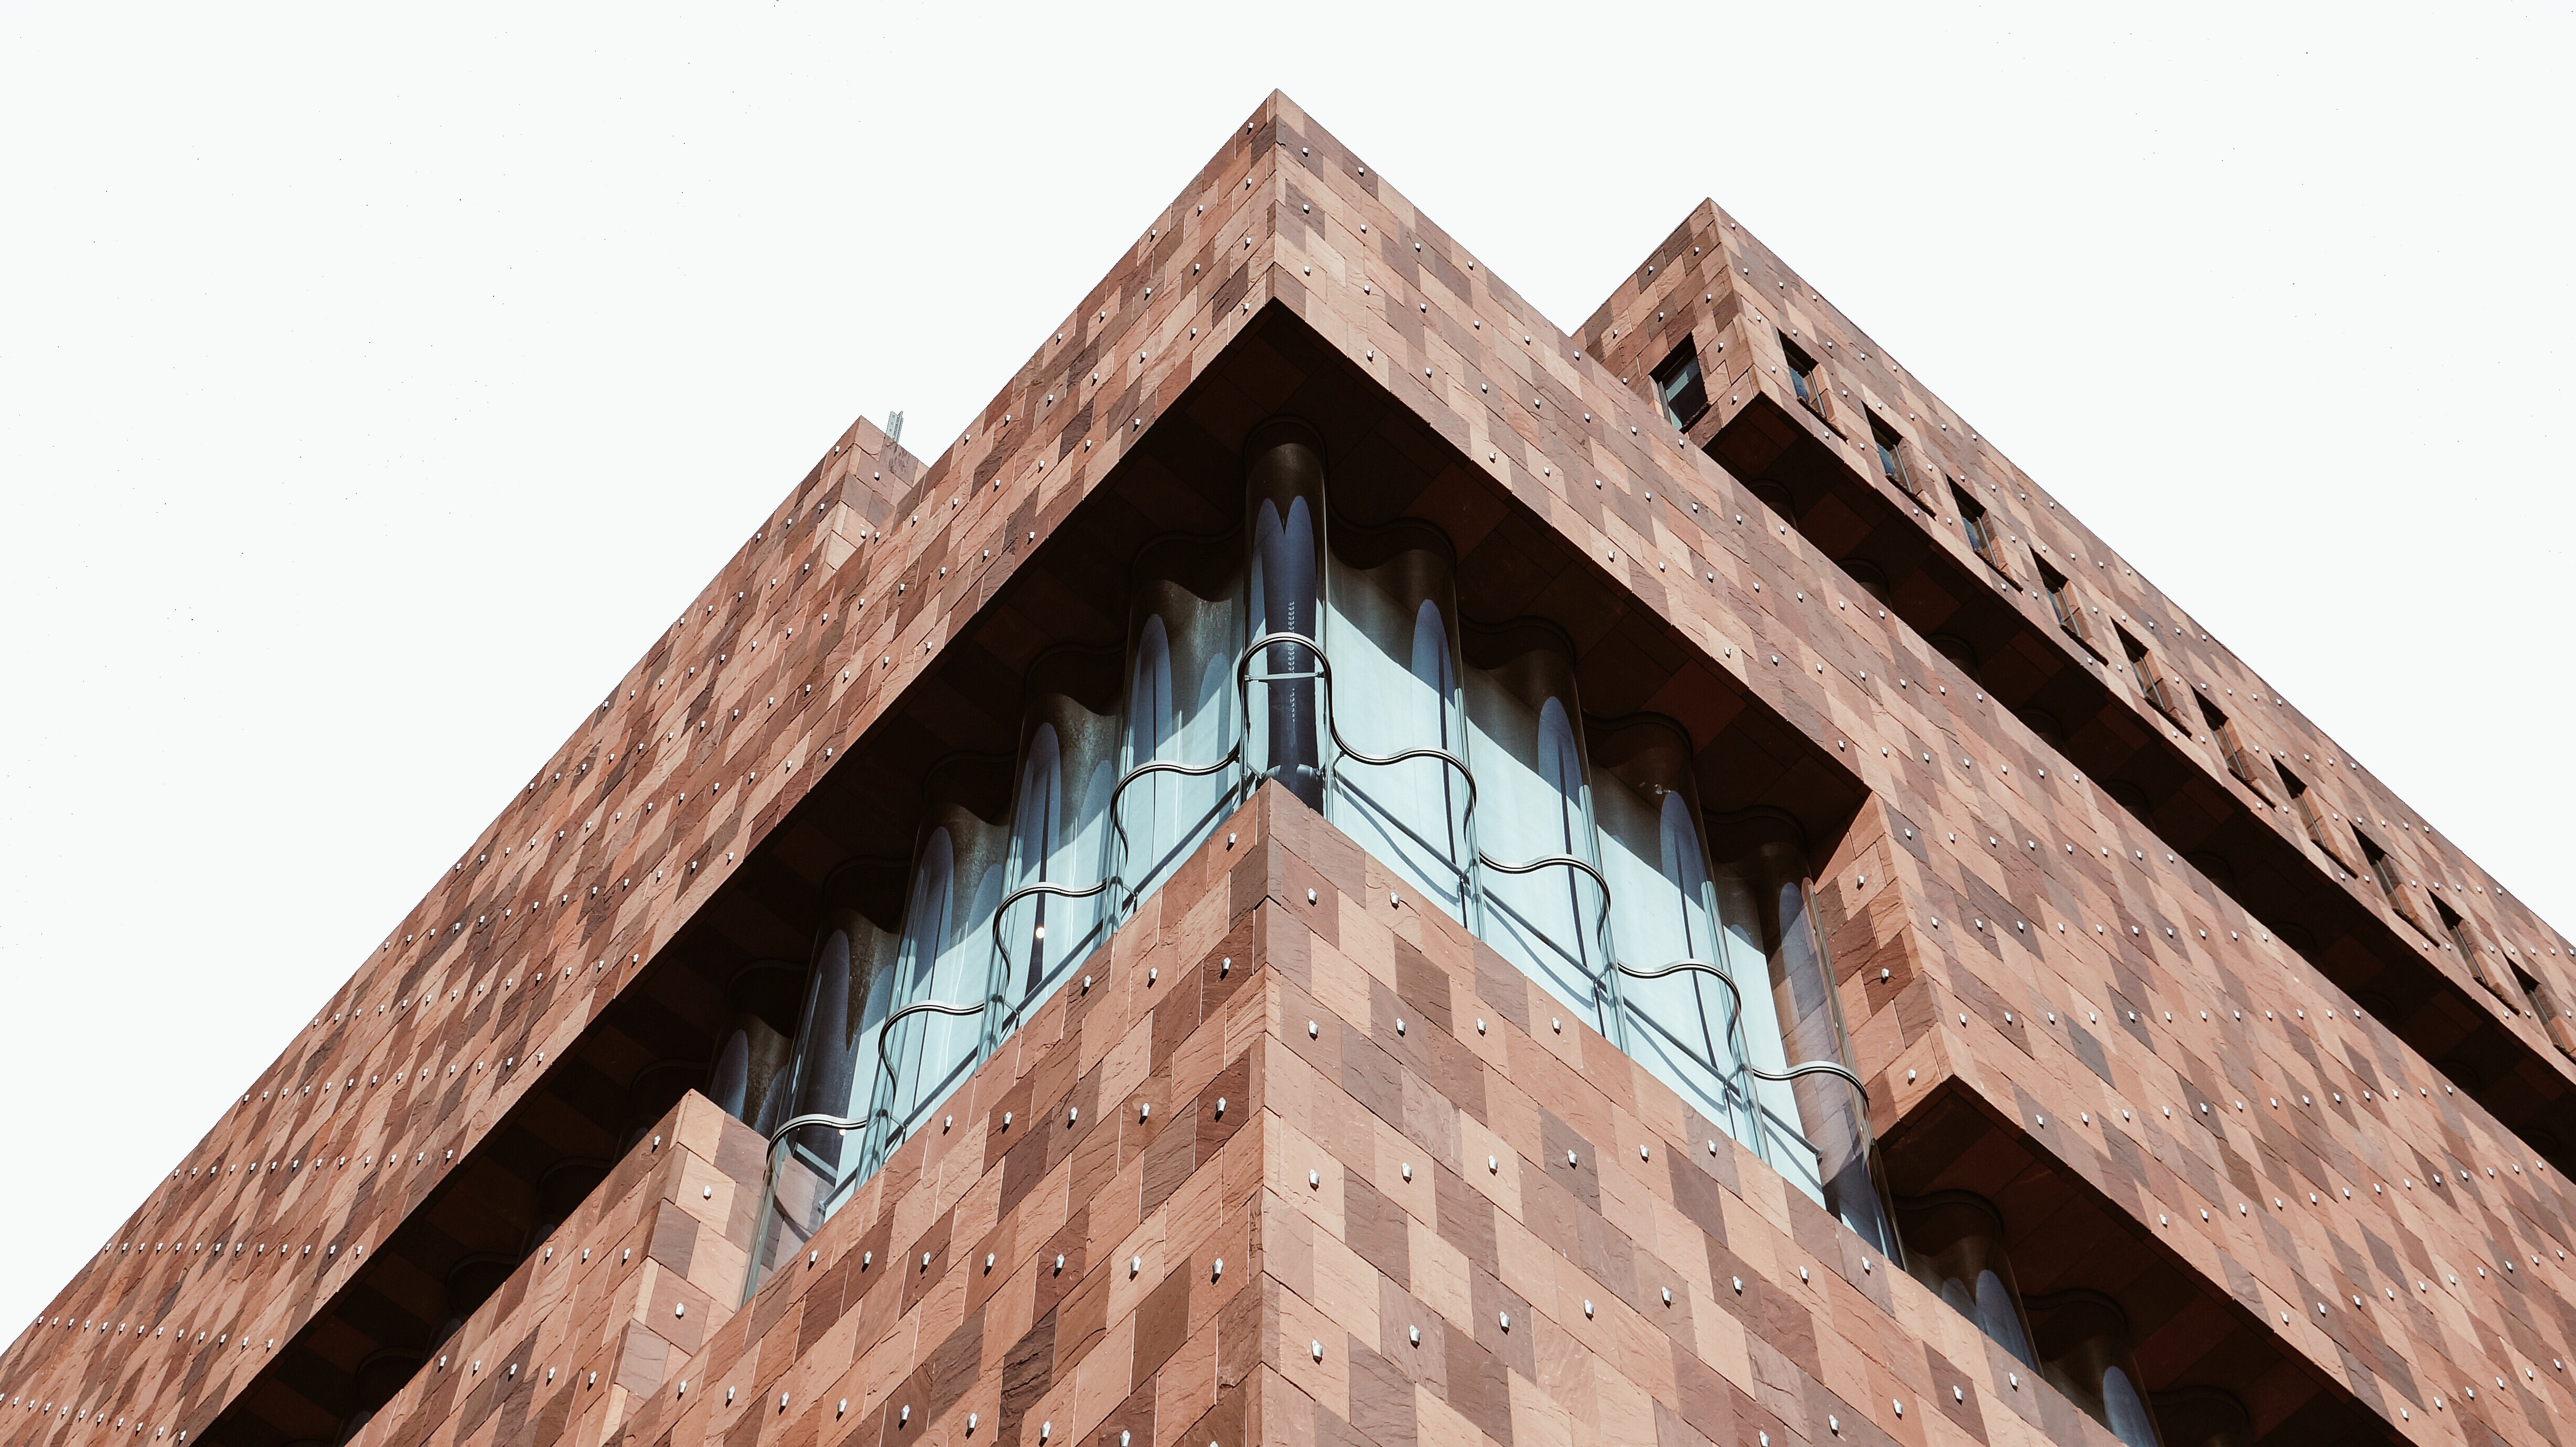
architecture, structure, wood, house, window, roof, beam, facade, chapel, outdoor structure